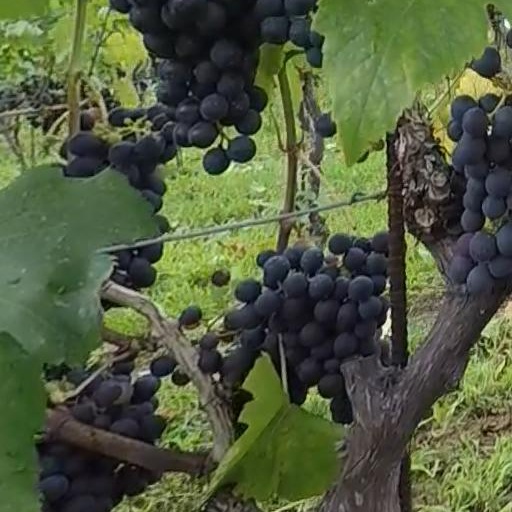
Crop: grape